Modesty Blaise

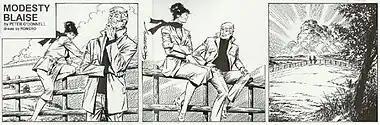
The final "Modesty Blaise" daily comic strip, #10183. Unlike the printed version, the original art appears without the word balloons. The gist of the dialogue is that Modesty and Willie plan to unearth a treasure (the one left buried at the end of the book "A Taste for Death") and anonymously donate it to the Salvation Army, and to take a break from adventuring. The final exchange at sunset: Modesty says, "NO VILLAINS, NO VICTIMS, NO BLOOD SWEAT AND TEARS ... WE'LL TAKE A LITTLE BREAK, WILLIE LOVE, JUST YOU AND ME." Willie replies, "BEST BIT OF ALL, PRINCESS."

The final "Modesty Blaise" strip ran in the "Evening Standard" on 11 April 2001. Some of the newspapers that carried the series, feeling that it had become a tradition for their readers, began running it again from the beginning. O'Donnell, to give Romero some additional work, gave the artist permission to adapt one of his short stories ("The Dark Angels") as a comic that was published in the Scandinavian anthology magazine "Agent X9" in 2002, later being reprinted in the US in a special issue of "Comics Revue".